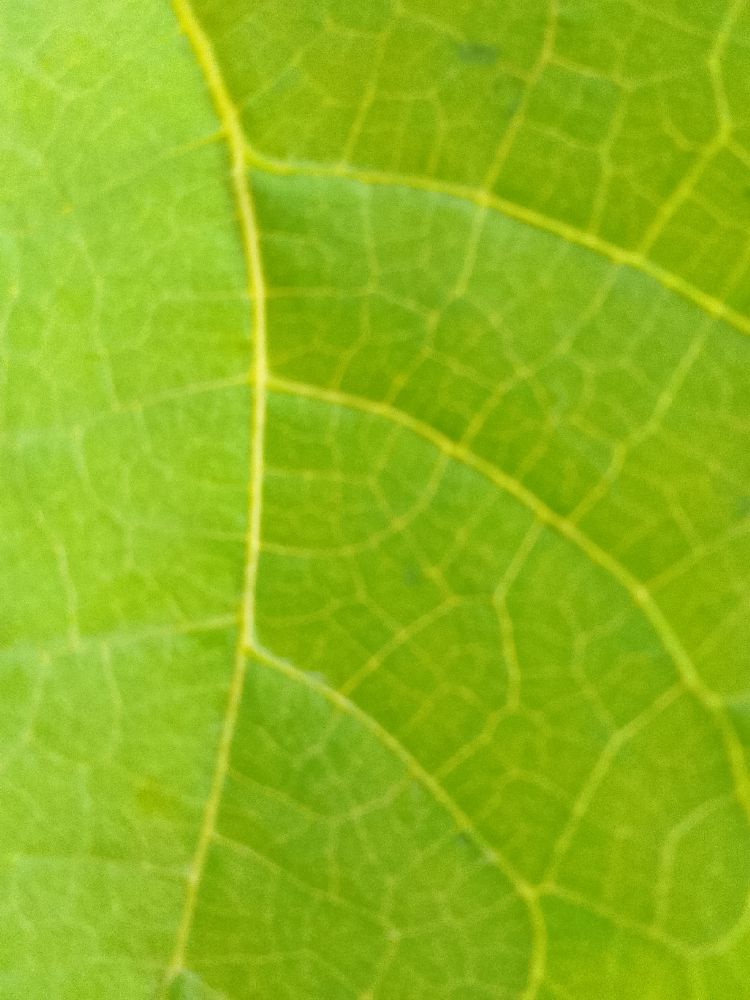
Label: healthy